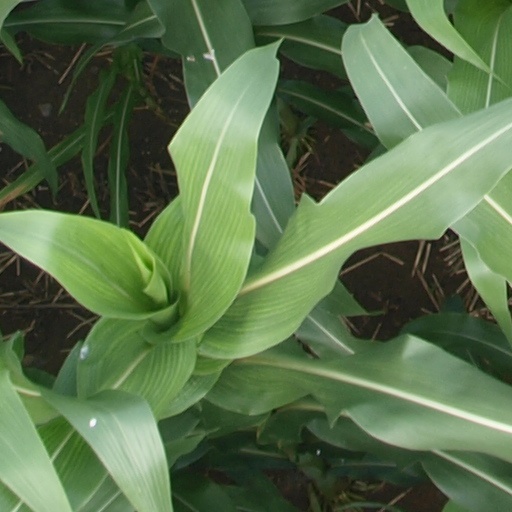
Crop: maize; corn